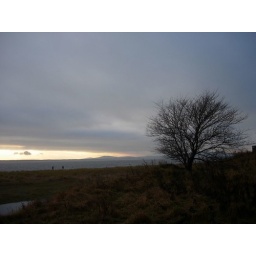
A bare tree against a dull sky